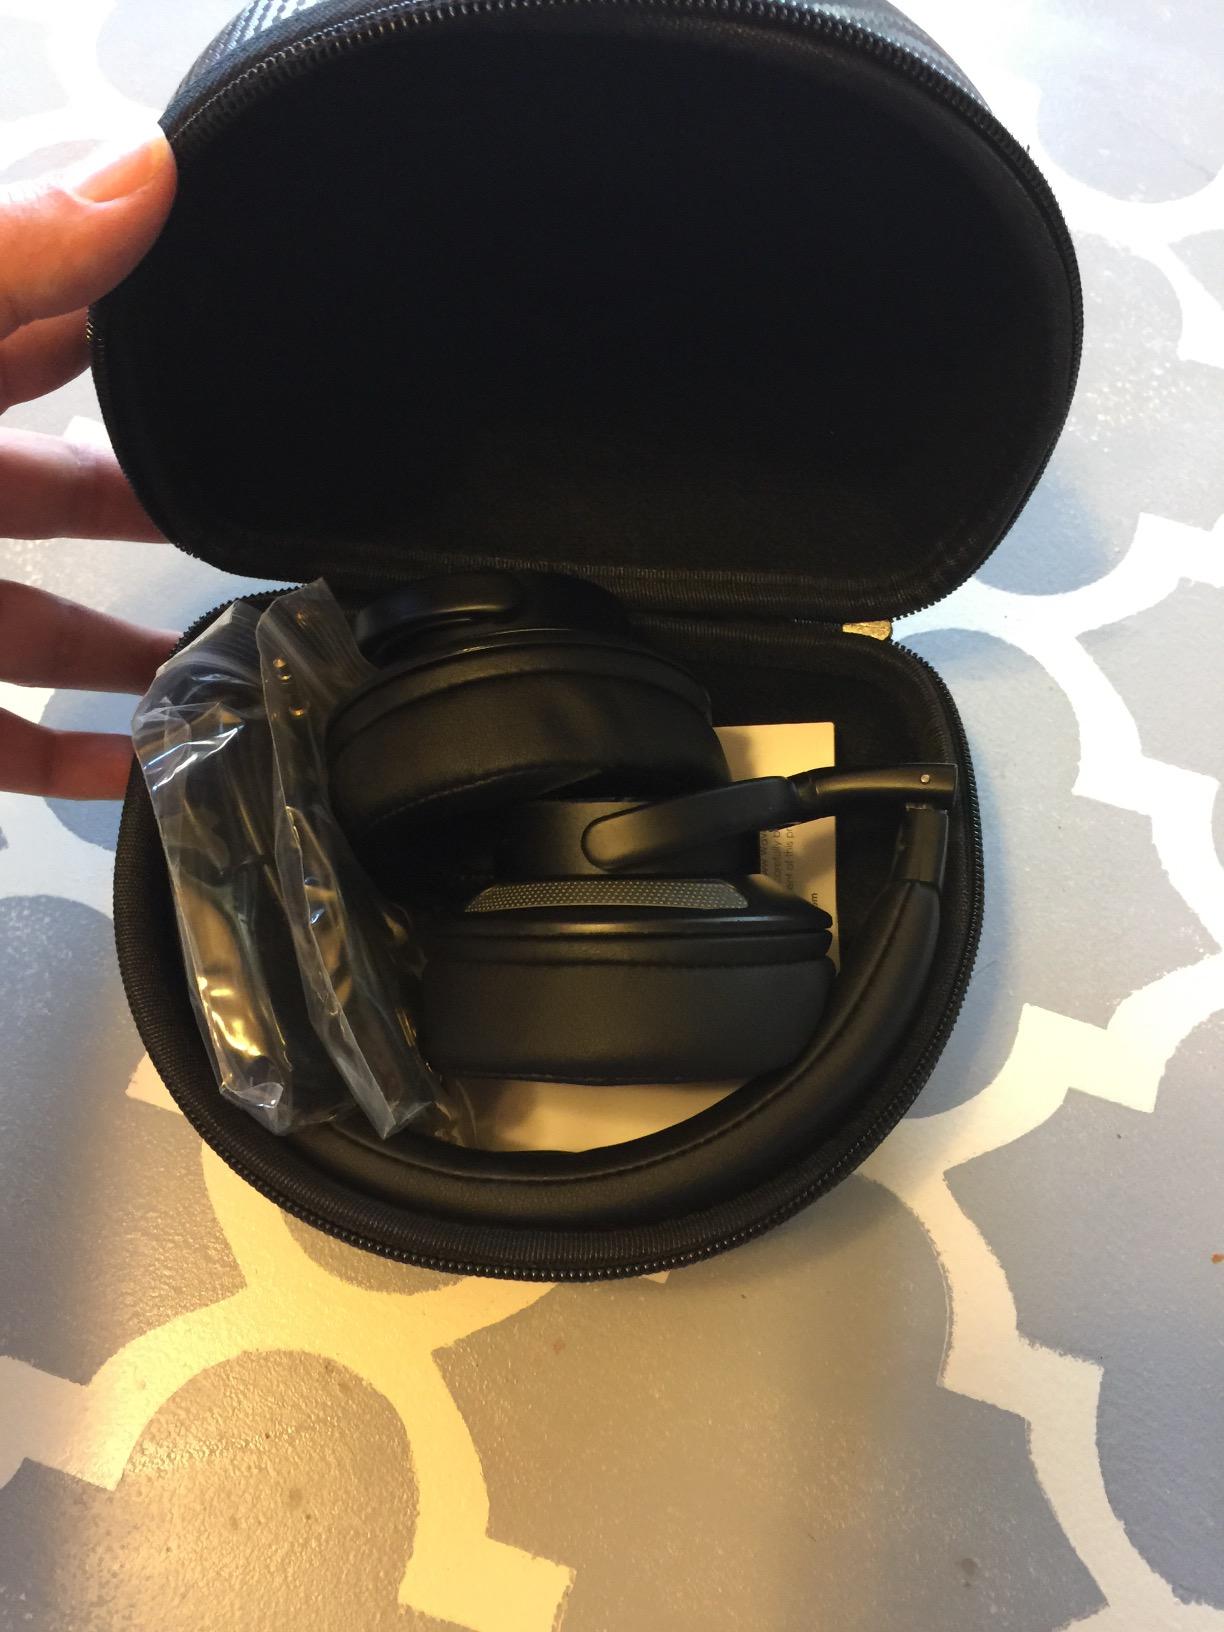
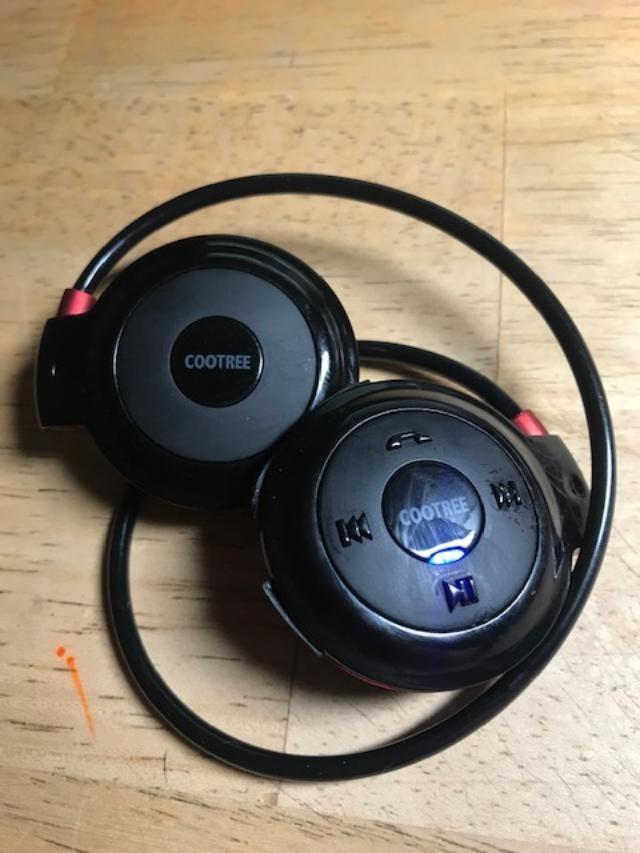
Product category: headphones
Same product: no